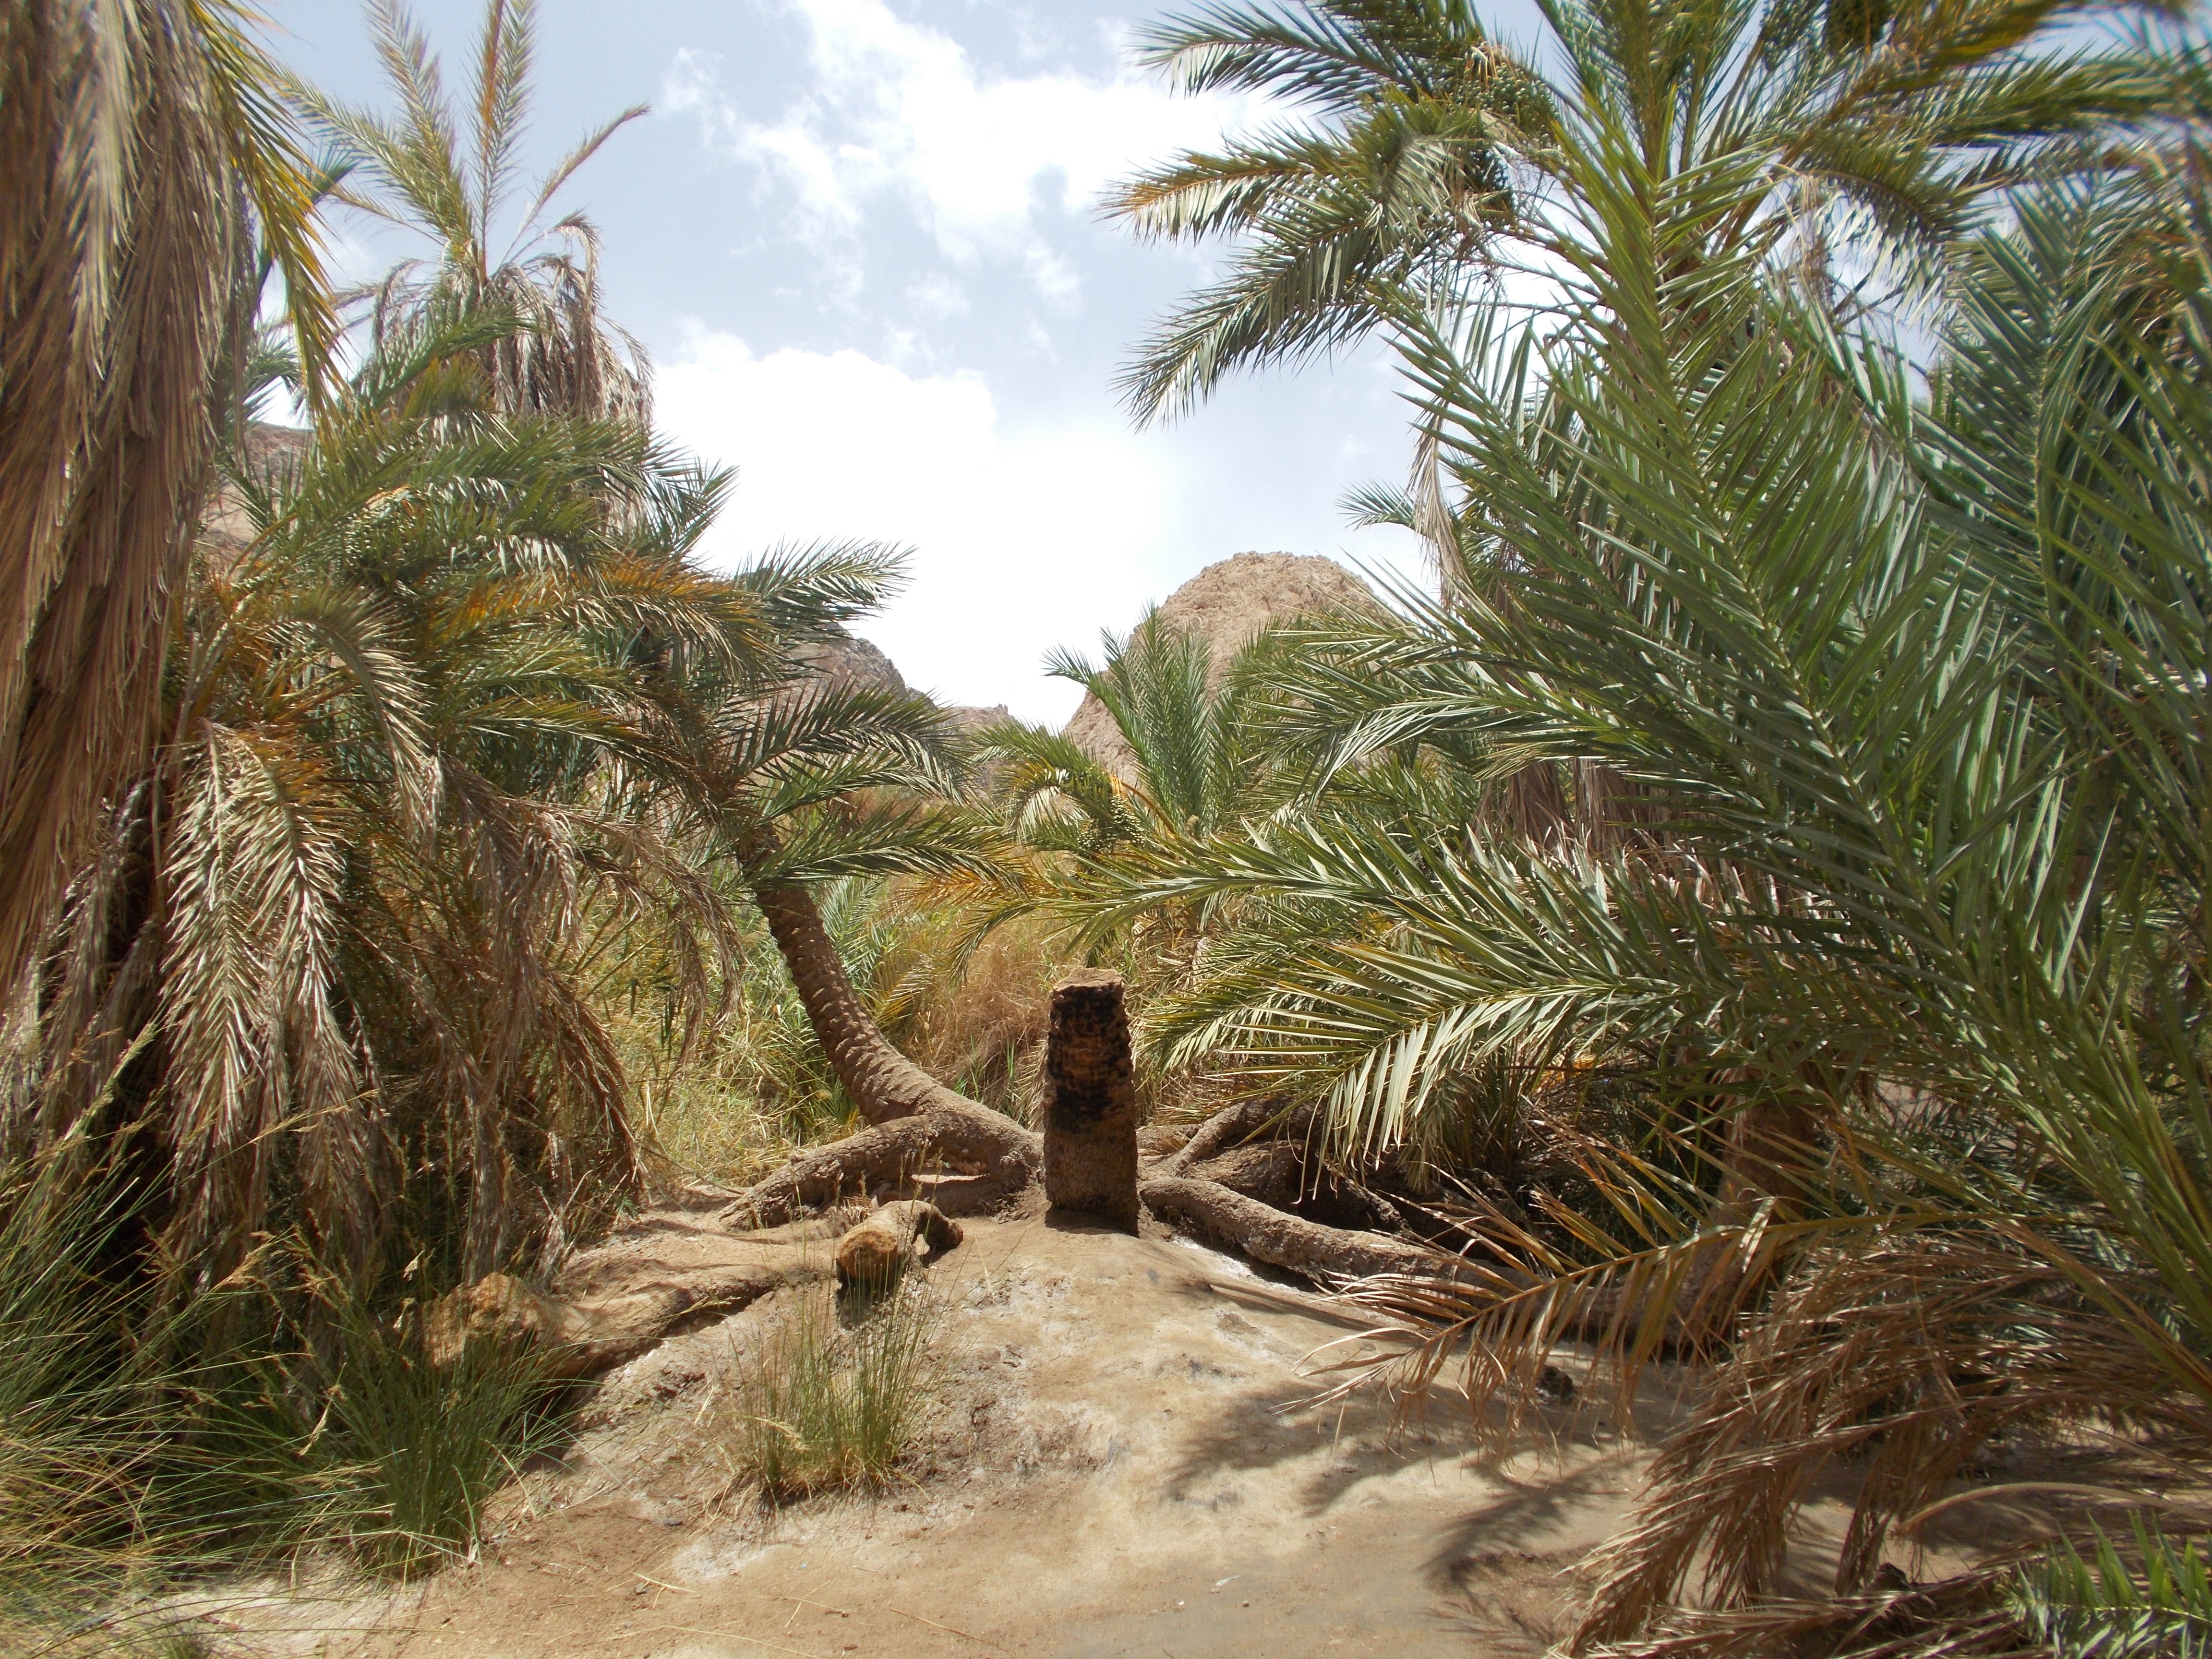
beach, landscape, tree, nature, plant, jungle, botany, flora, egypt, vegetation, rainforest, habitat, palm trees, tropics, wadi, date palm, oasis kini, natural environment, land plant, arecales, palm family, elaeis